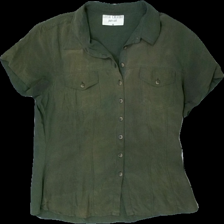
View: front
Type: Shirt
Category: Ladies
Brand: Missing
Brand text on label: Luisa Calvino
Colors: Green
Material: 100% silk
Cut: Regular
Season: All
Stains: Minor
Price range: 50-100
Recommended usage: Recycle